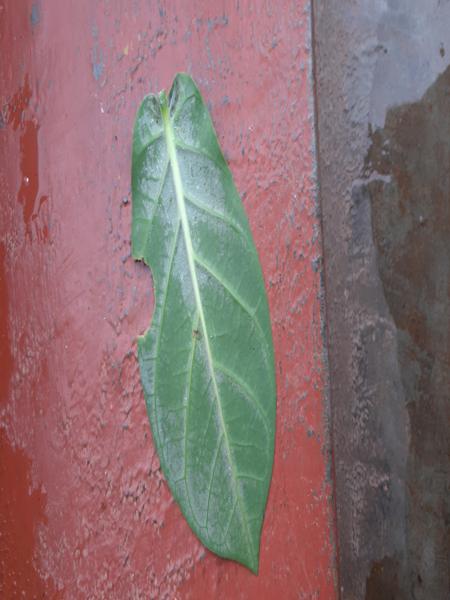
Plant: Ekka